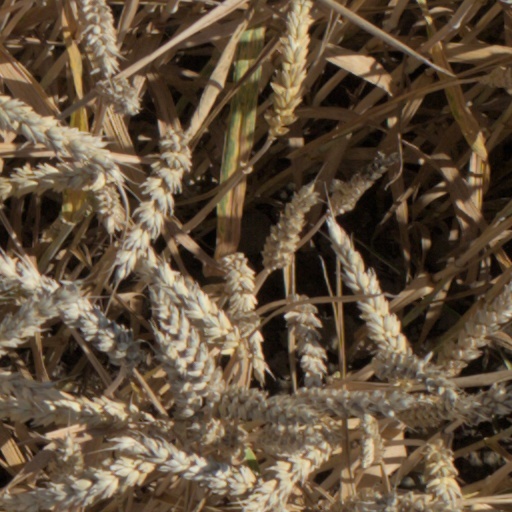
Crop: wheat